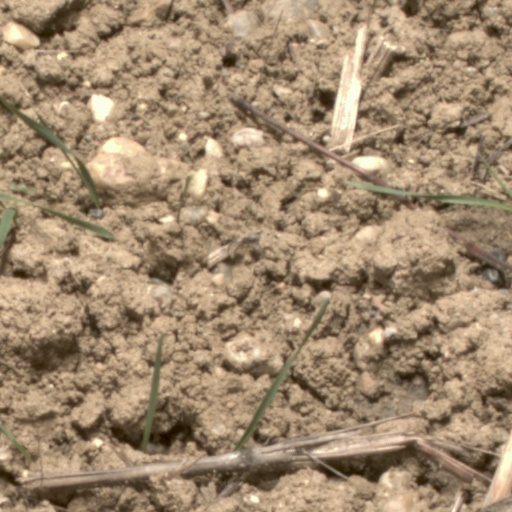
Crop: wheat